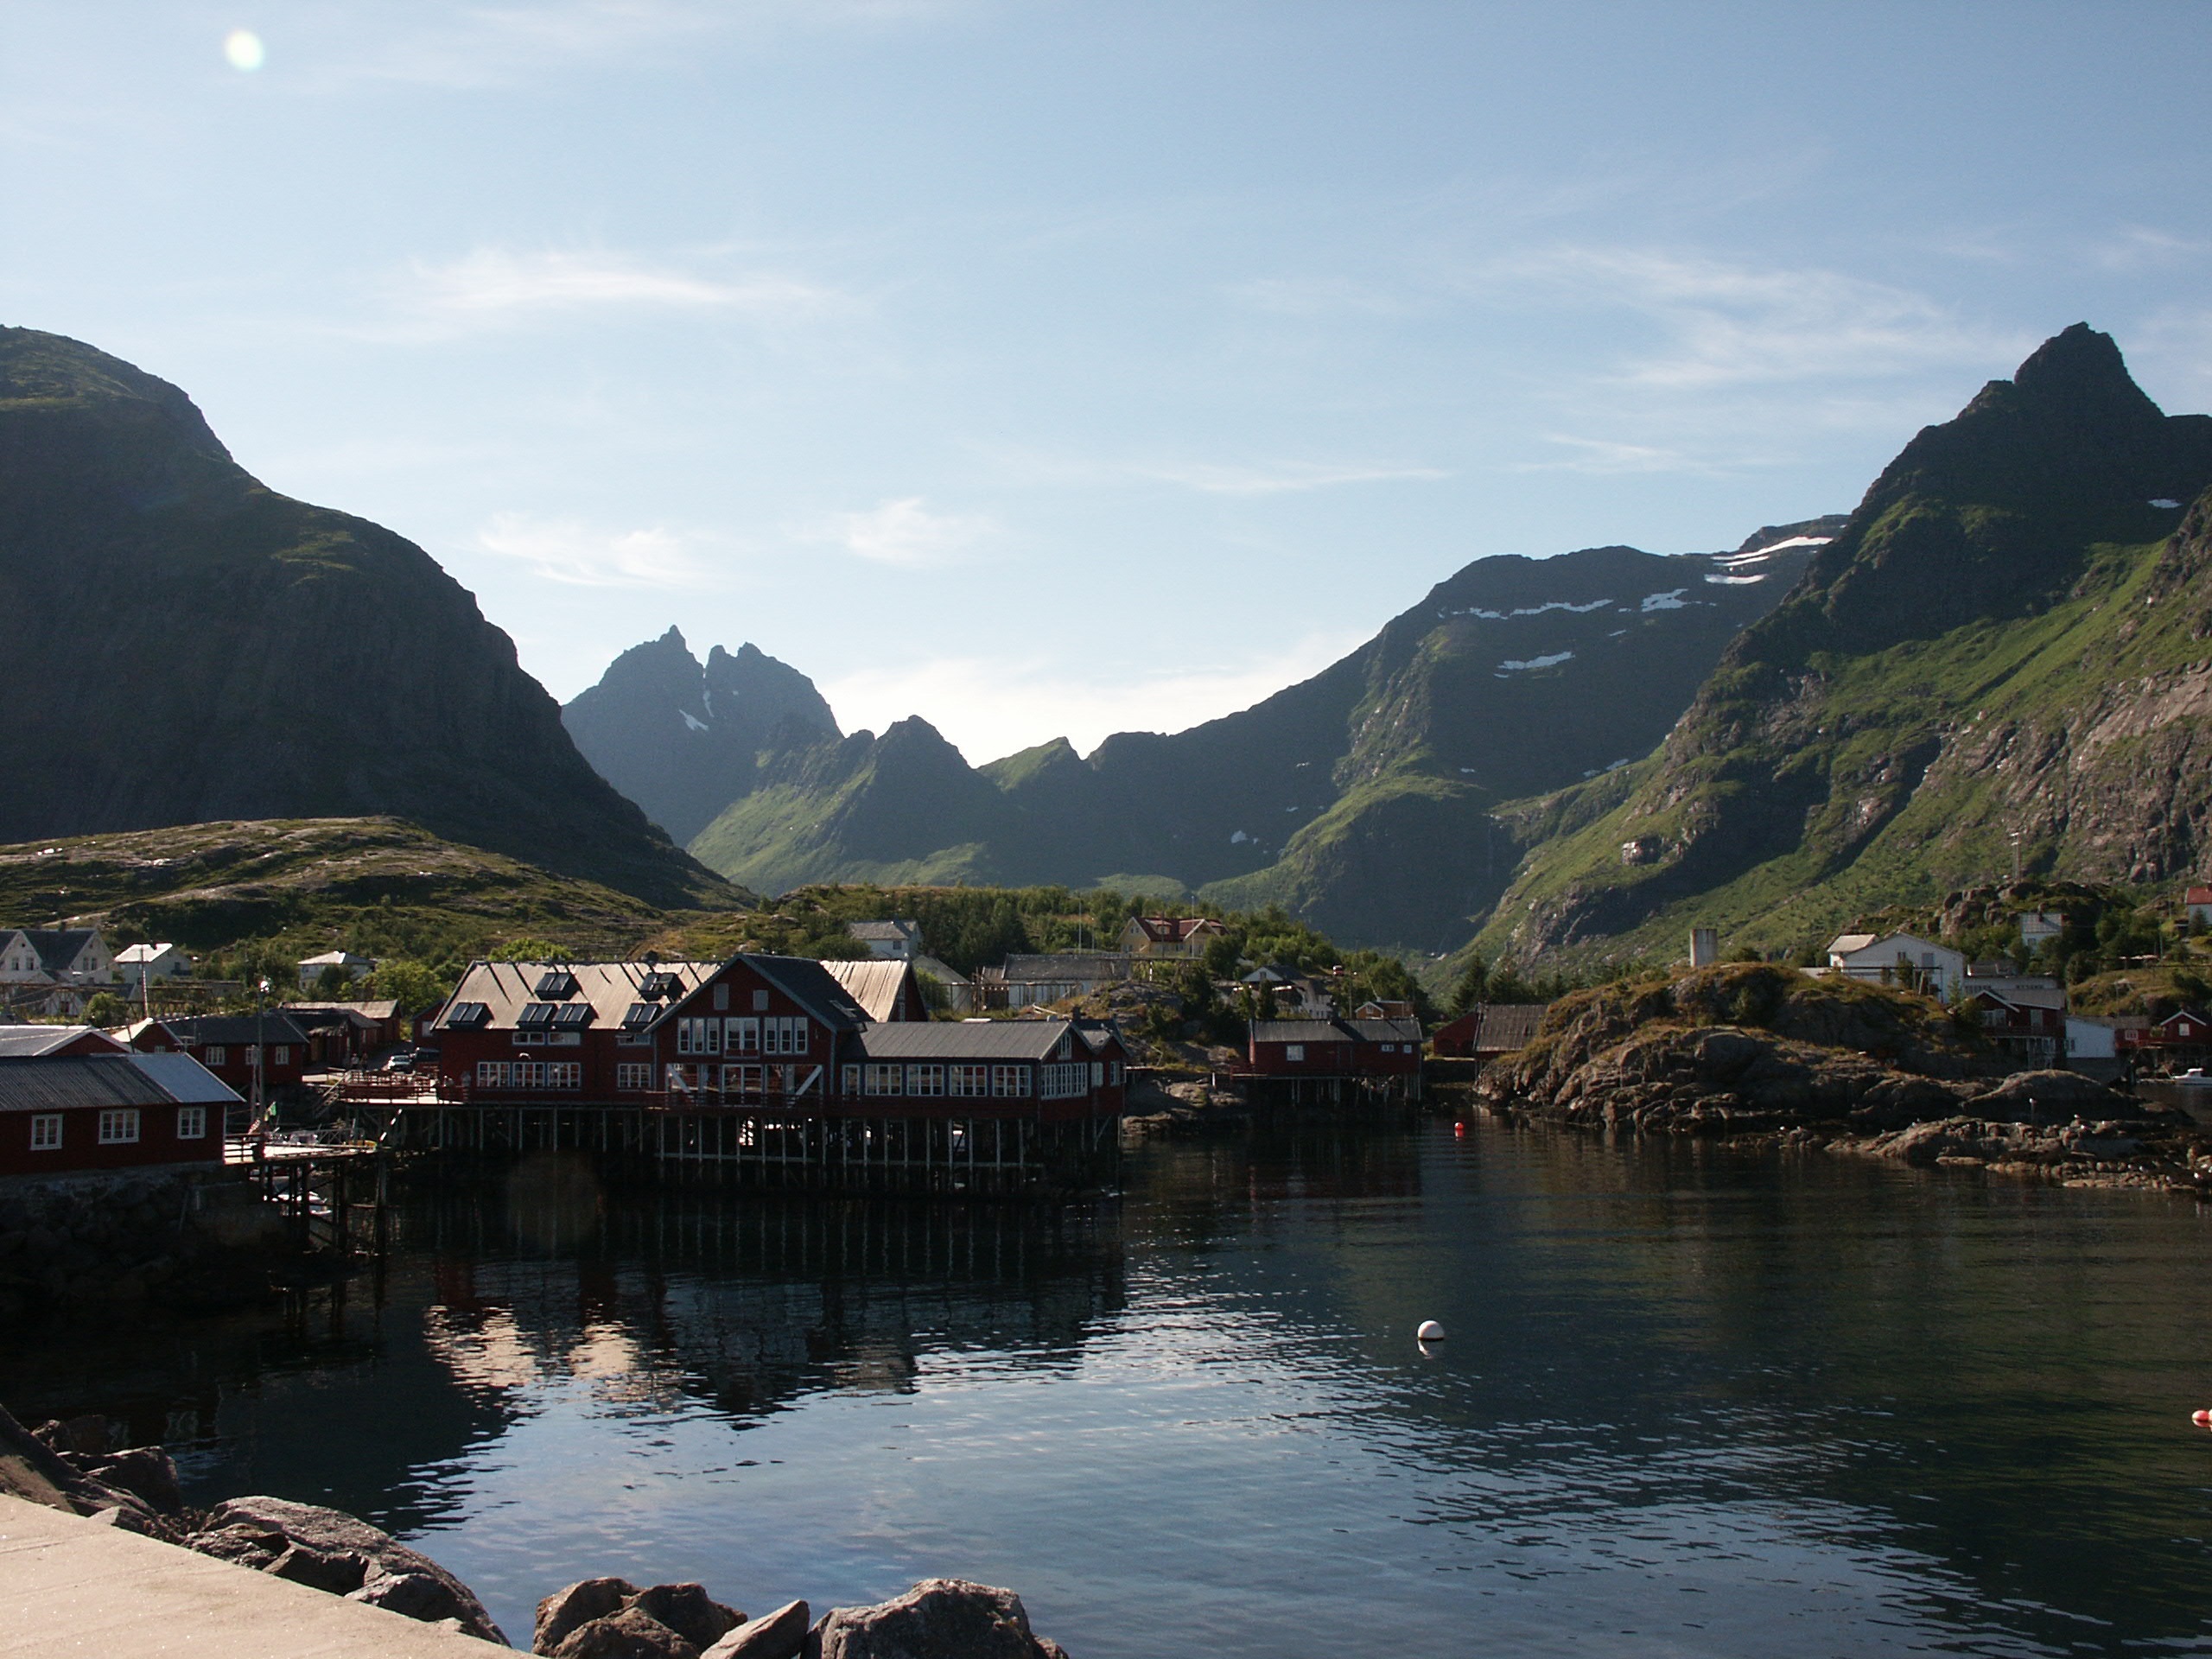
landscape, sea, water, mountain, sky, lake, river, mountain range, vacation, village, reflection, vehicle, bay, fjord, reservoir, arctic, highland, body of water, alps, loch, norway, landform, lofoten, geographical feature, mountainous landforms, glacial landform, rorbuer